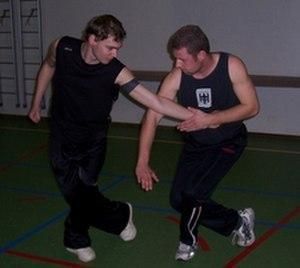
Le Choy Lee Fut ou Choy lay fut ou Califo est un art martial chinois du Guangdong développé au XIXᵉ siècle. Fondé par Chang Heung, l’entraînement du Choy Lee Fut comprend l'étude de techniques de base, des assauts codifiés ou libres et de taos, enchaînements traditionnels de déplacements et de coups portés sur des ennemis imaginaires.